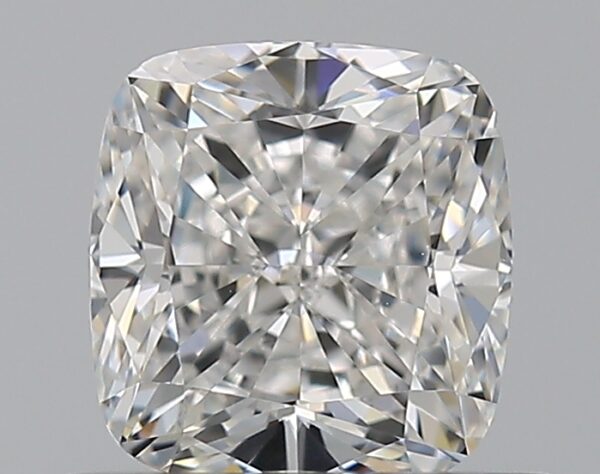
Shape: cushion
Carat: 0.7
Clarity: VVS2
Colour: F
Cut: EX
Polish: EX
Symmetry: EX
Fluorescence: F
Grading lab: GIA
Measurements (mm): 5.07 x 4.82 x 3.33